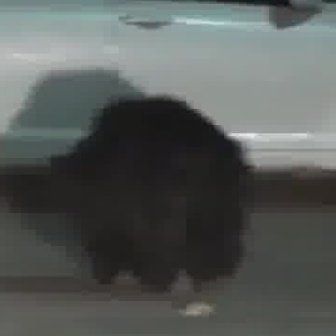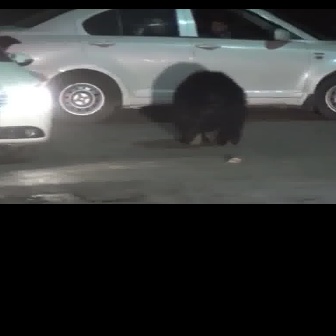
  Please identify the target specified by the bounding box [39,92,255,307] in the first image and locate it in the second image. Return the coordinates in [x_min,y_min,x_max,y_max] format.
Answer: [169,68,248,147]